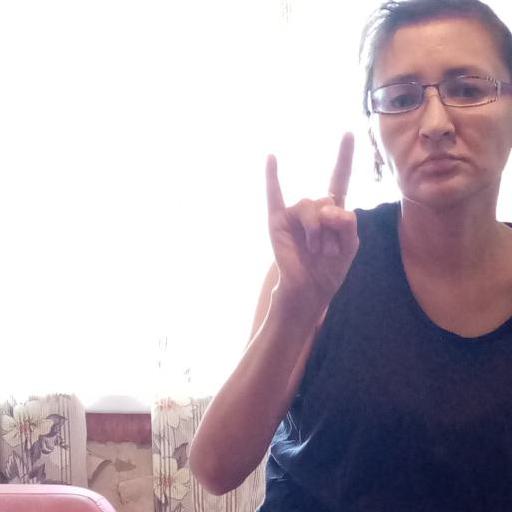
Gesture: rock